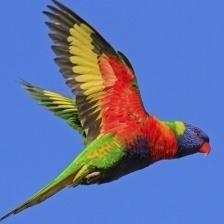
Species: RAINBOW LORIKEET
Scientific name: TRICHOGLOSSUS MOLUCCANUS
ImageNet parent category: lorikeet